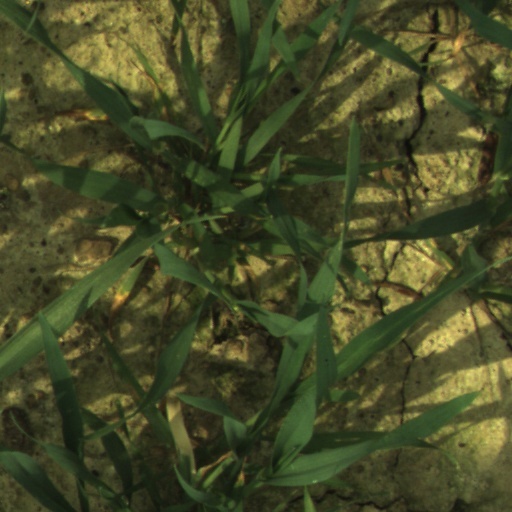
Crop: wheat